North Queensferry

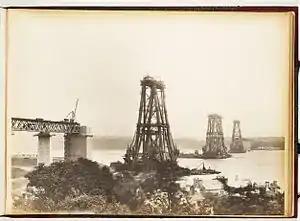
View of the construction of the Forth Bridge from North Queensferry

The Forth Bridge was opened on 4 March 1890, by the then Duke of Rothesay (later to become King Edward VII). North Queensferry railway station opened the same year. The ferry crossing continued, and with the coming of the motor vehicle in the 20th century, its importance was restored. By 1960, the Queen's Ferry was handling over two million passengers a year and over 600,000 motor vehicles. This number increased till another bridge was required.